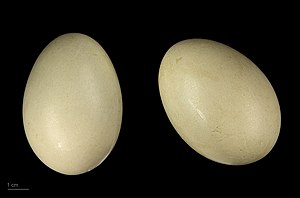
Taffeland
Aythya ferina
Taffeland er en and af andefugle. Den når en længde på 42-49 cm med et vingefang på 72-82 cm. Fuglen er almindelig i Danmark som trækfugl og vintergæst, men fåtallig som ynglefugl.